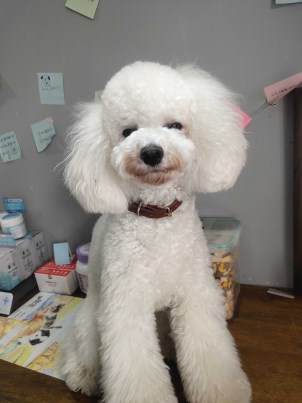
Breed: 7449-n000128-teddy